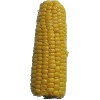
Label: Corn 1